K.V. Mechelen

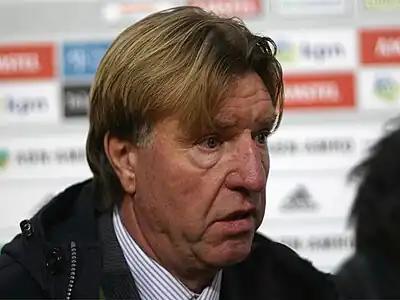
Aad de Mos is Mechelen's most successful manager, winning one league title, one cup, one European Cup Winners' Cup and one European Super Cup

The club enjoyed a spell of both domestic and European success in the period from 1987 to 1992. During these five seasons, Mechelen won one Belgian championship and one Belgian cup title. They also finished second in the Belgian league twice and lost the Belgian Cup final twice. After winning the domestic cup title in 1987, and hence qualifying for the European Cup Winners' Cup, they completed the extraordinary achievement of winning this tournament in 1988. Coached by Aad de Mos, the well balanced team with international players like Michel Preud'Homme, Lei Clijsters, Erwin Koeman, Marc Emmers and Eli Ohana defeated Ajax in the final 1–0. In the 1988–89 season, the team also won the European Super Cup against another Dutch side, PSV Eindhoven. Mechelen are the last Belgian team that has won a European trophy.